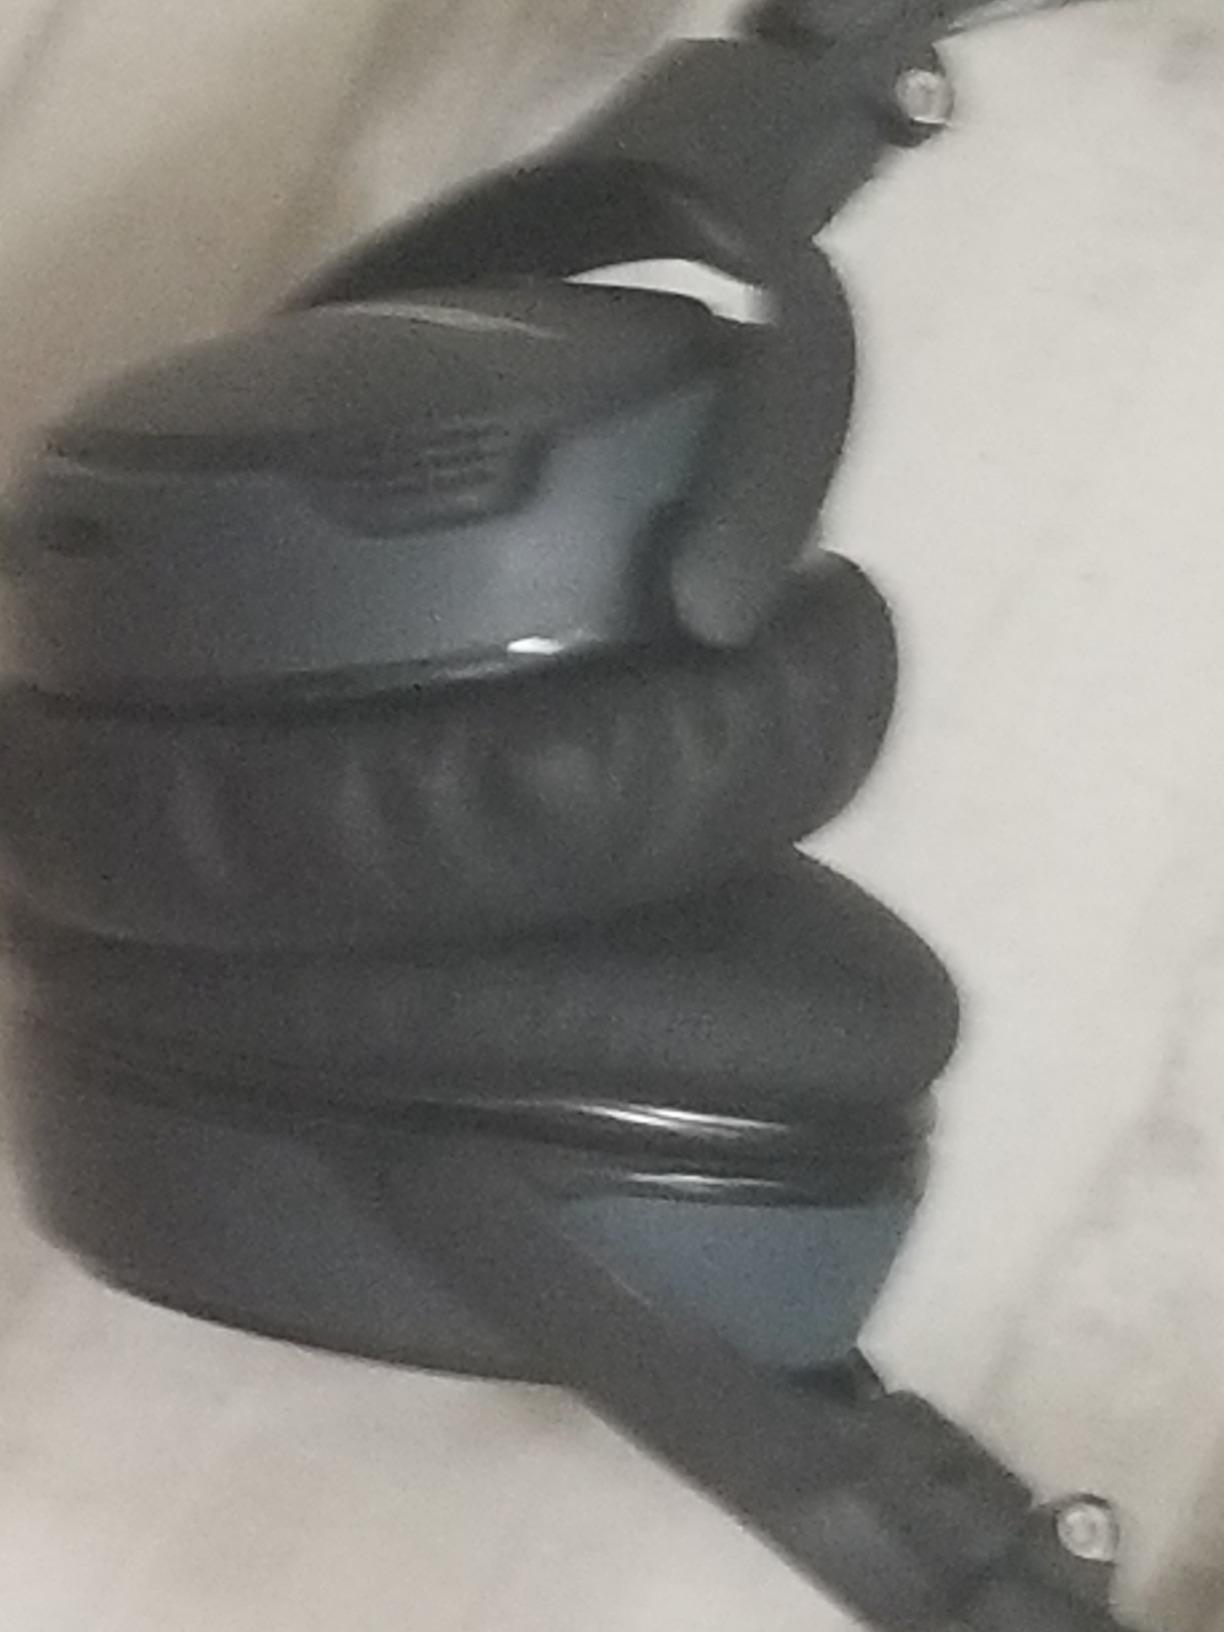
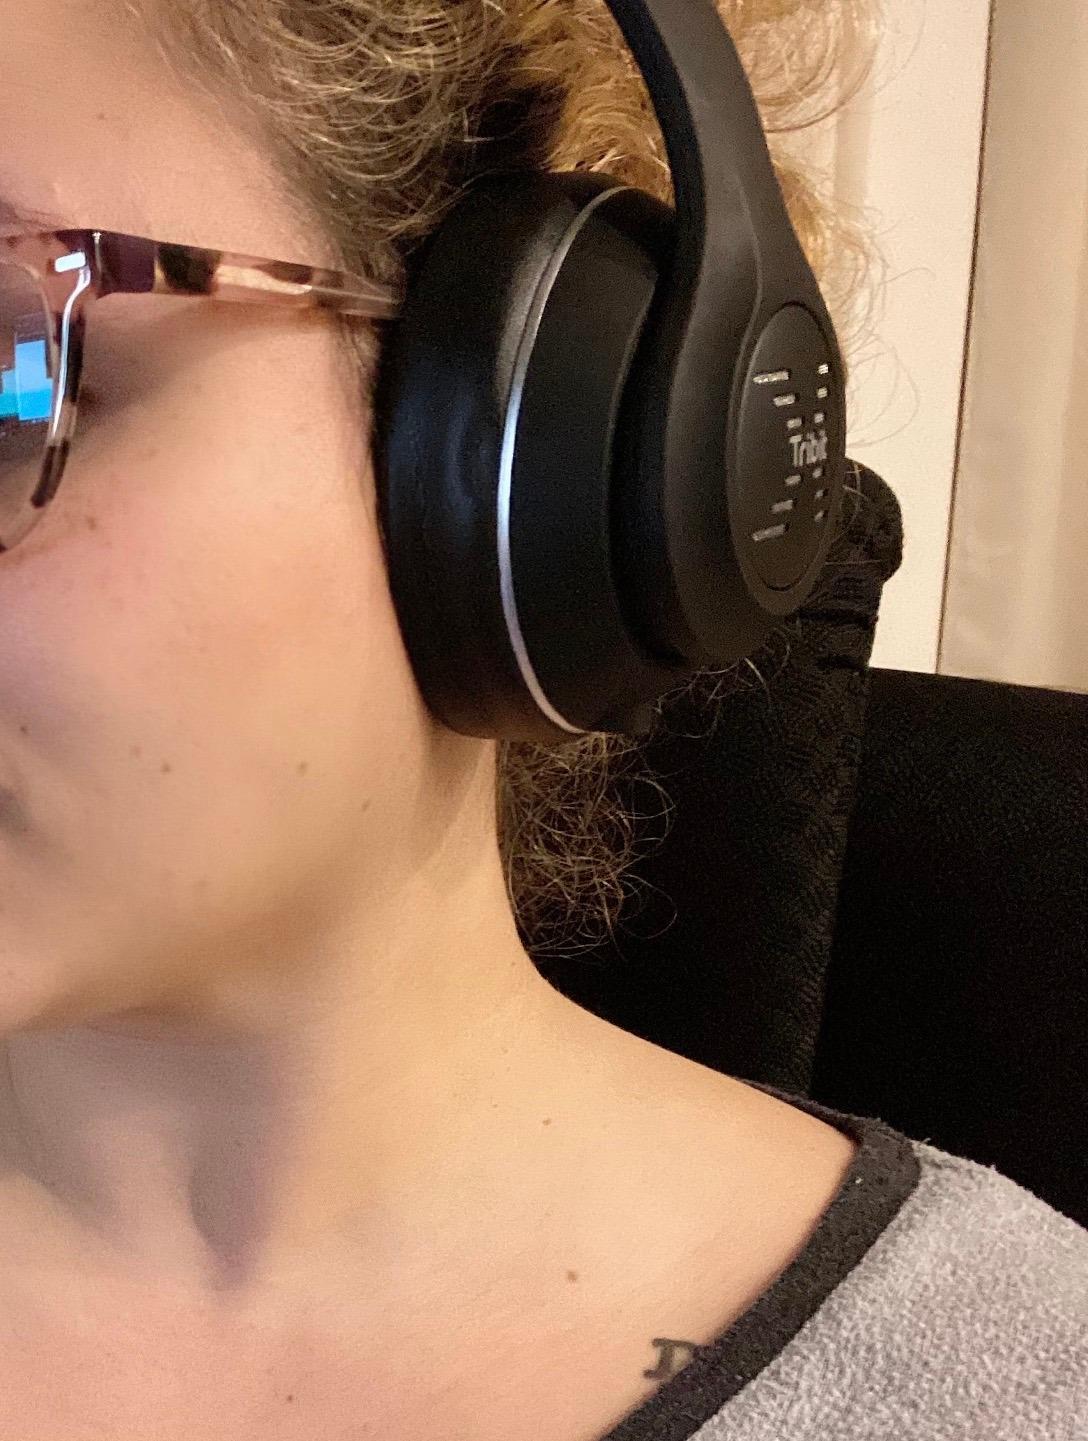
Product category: headphones
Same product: no